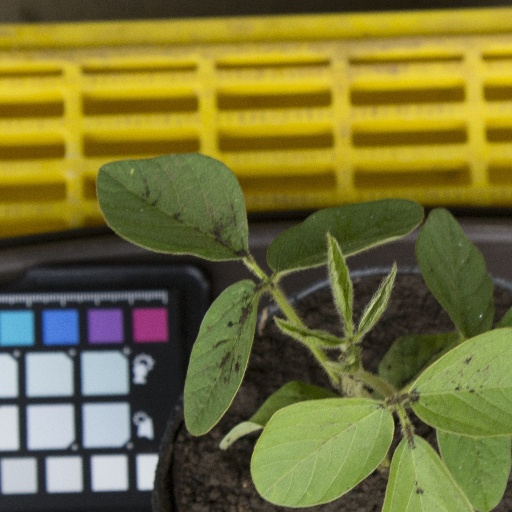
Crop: soybean